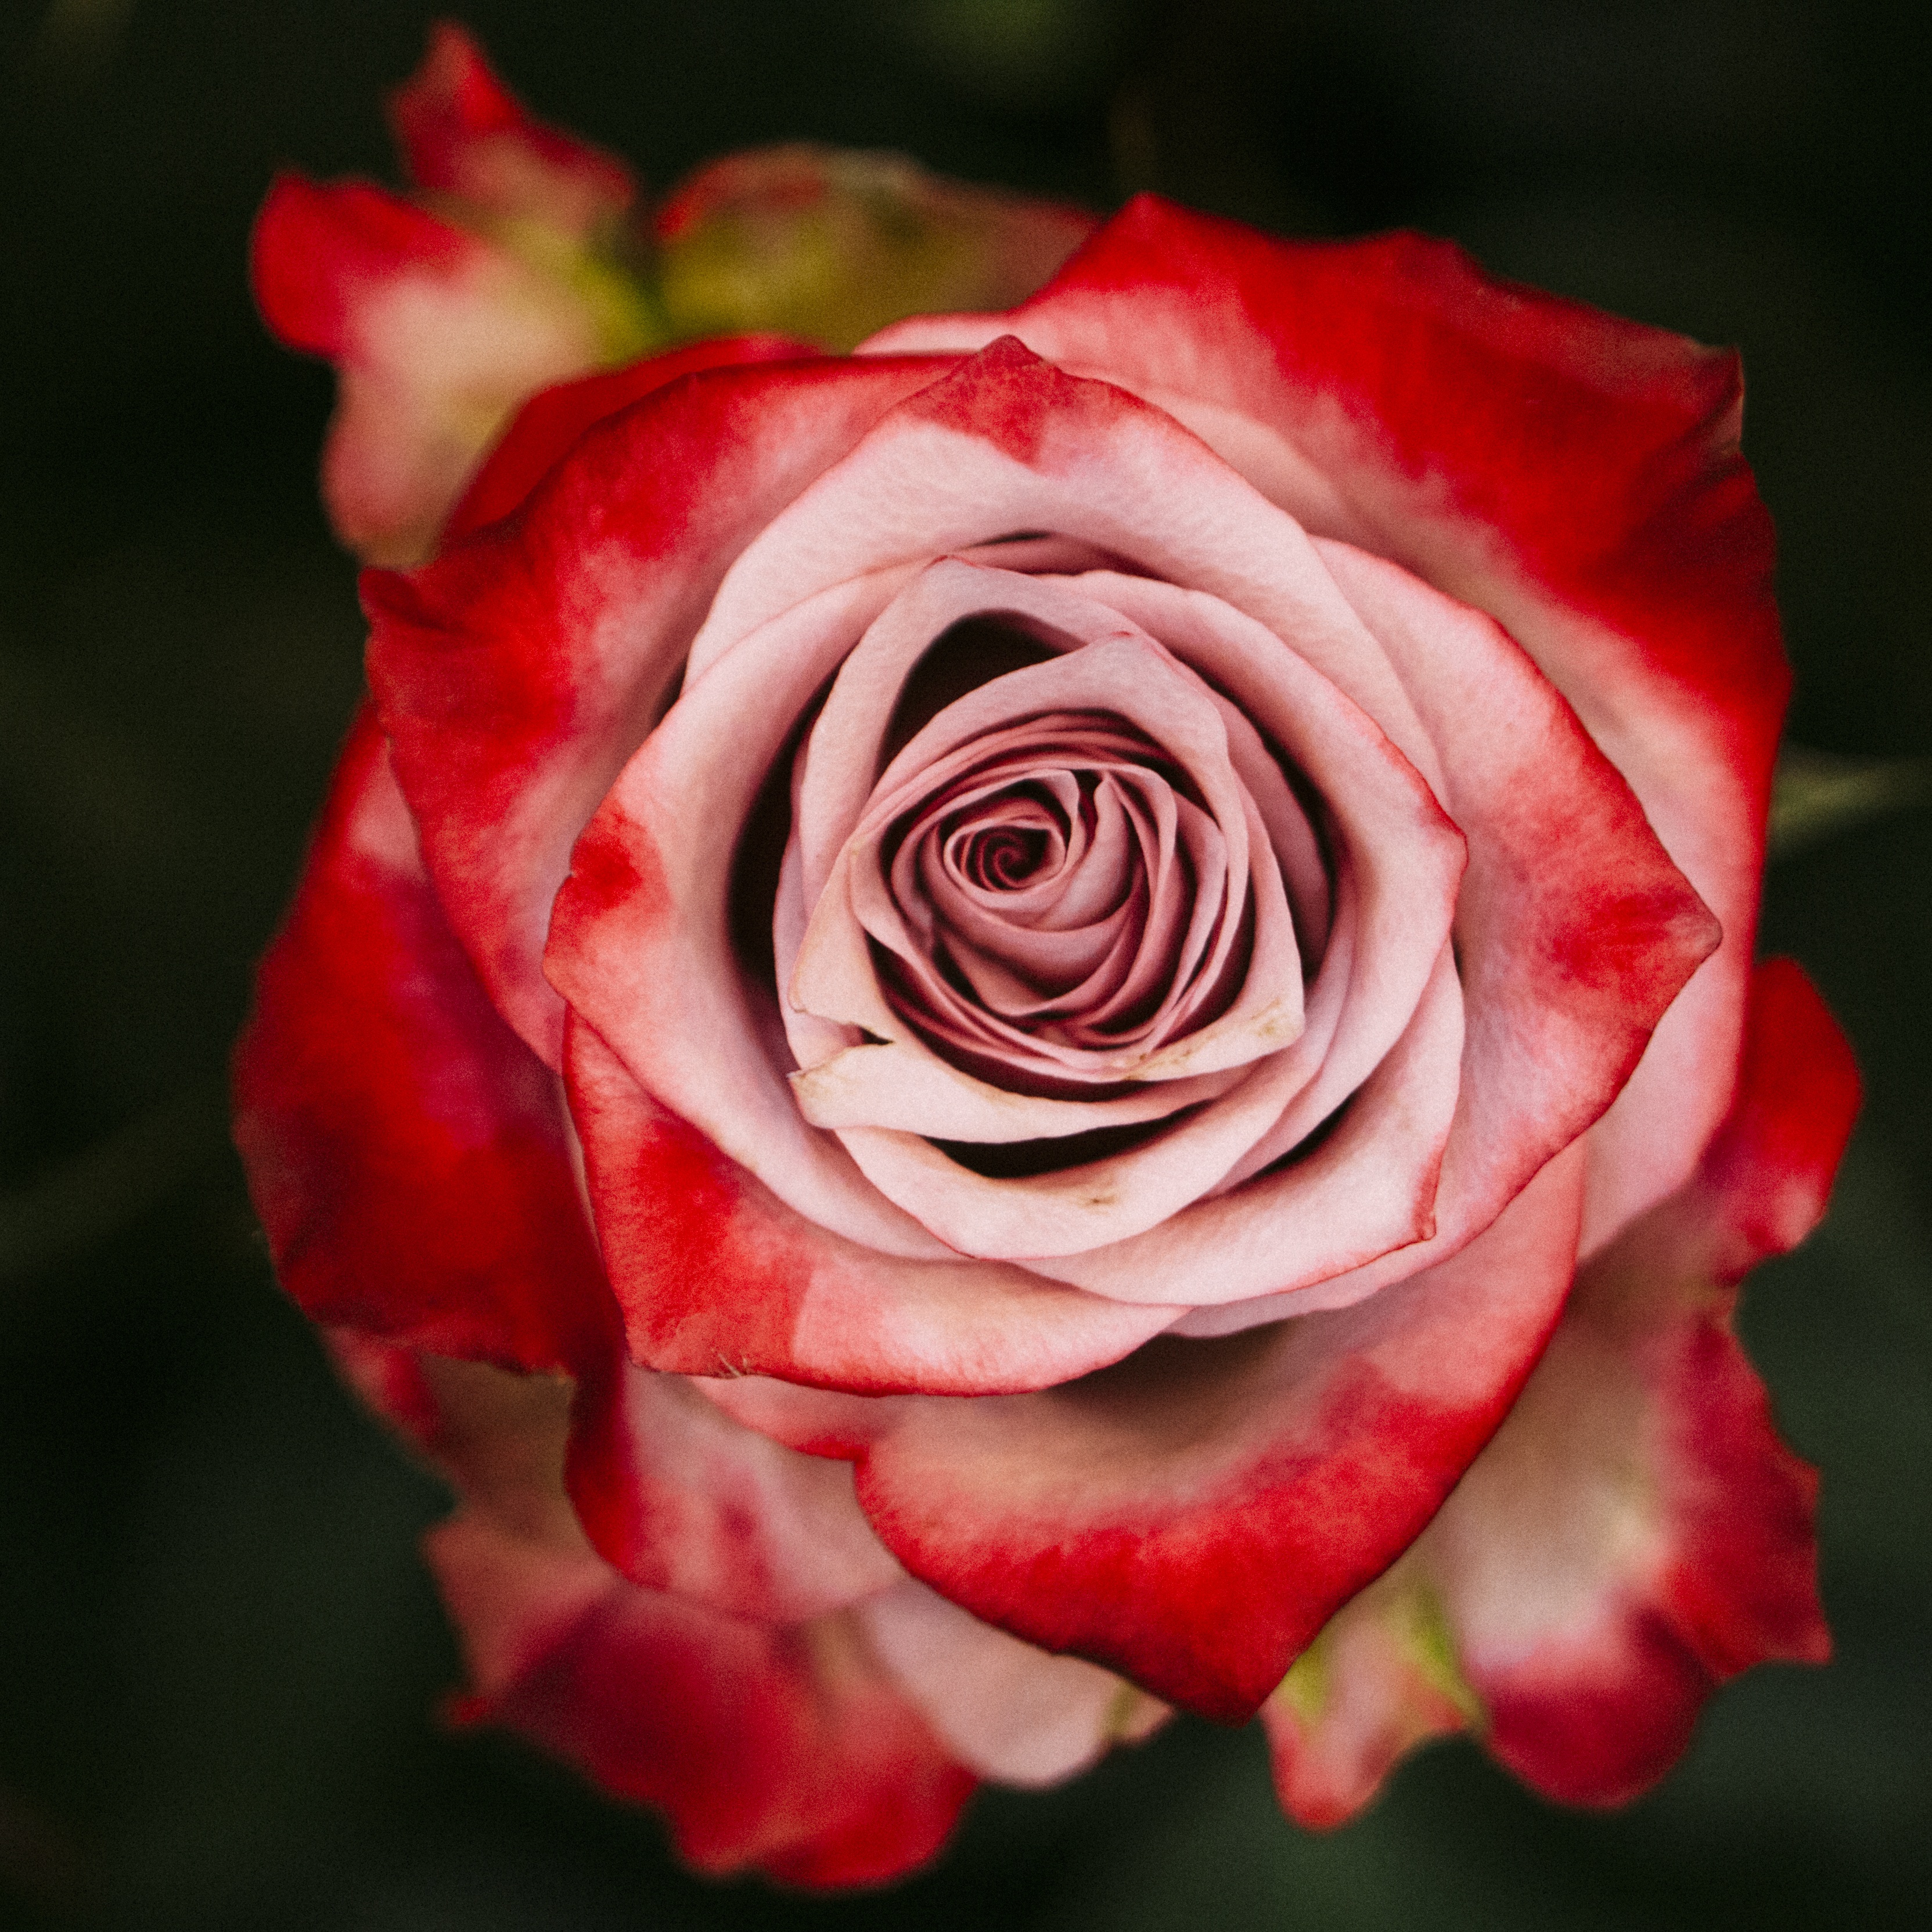
nature, plant, photography, flower, petal, rose, red, macro, garden, pink, red rose, flowers, close up, roses, pink rose, floribunda, macro photography, beautiful flower, flowering plant, garden roses, rose family, one rose, plant stem, land plant, rosa centifolia, rose order